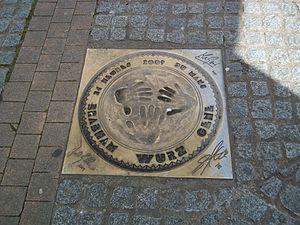
Plaque de bronze des empreintes des vainqueurs des 24 heures 2009
David Philip Brabham est un pilote automobile australien né le 5 septembre 1965 à Wimbledon. Il est l'un des trois fils du triple champion du monde de Formule 1, Jack Brabham.
Les 24 Heures du Mans 2009, disputées les 13 et 14 juin 2009 sur le circuit des 24 Heures, sont la soixante-dix septième édition de cette épreuve. La Peugeot 908 HDi FAP nᵒ 9, pilotée par Marc Gené, Alexander Wurz et David Brabham remporte la course au classement général. La Peugeot nᵒ 8, pilotée par Sébastien Bourdais, Stéphane Sarazin et Franck Montagny, assure le doublé. Peugeot renoue ainsi avec la victoire pour la première fois depuis 1993 et prend sa revanche sur Audi qui était invaincu dans la Sarthe depuis 2004. Tom Kristensen, octuple vainqueur de l'épreuve et également vainqueur en titre tout comme ses équipiers Allan McNish et Rinaldo Capello, s'empare de la troisième place.